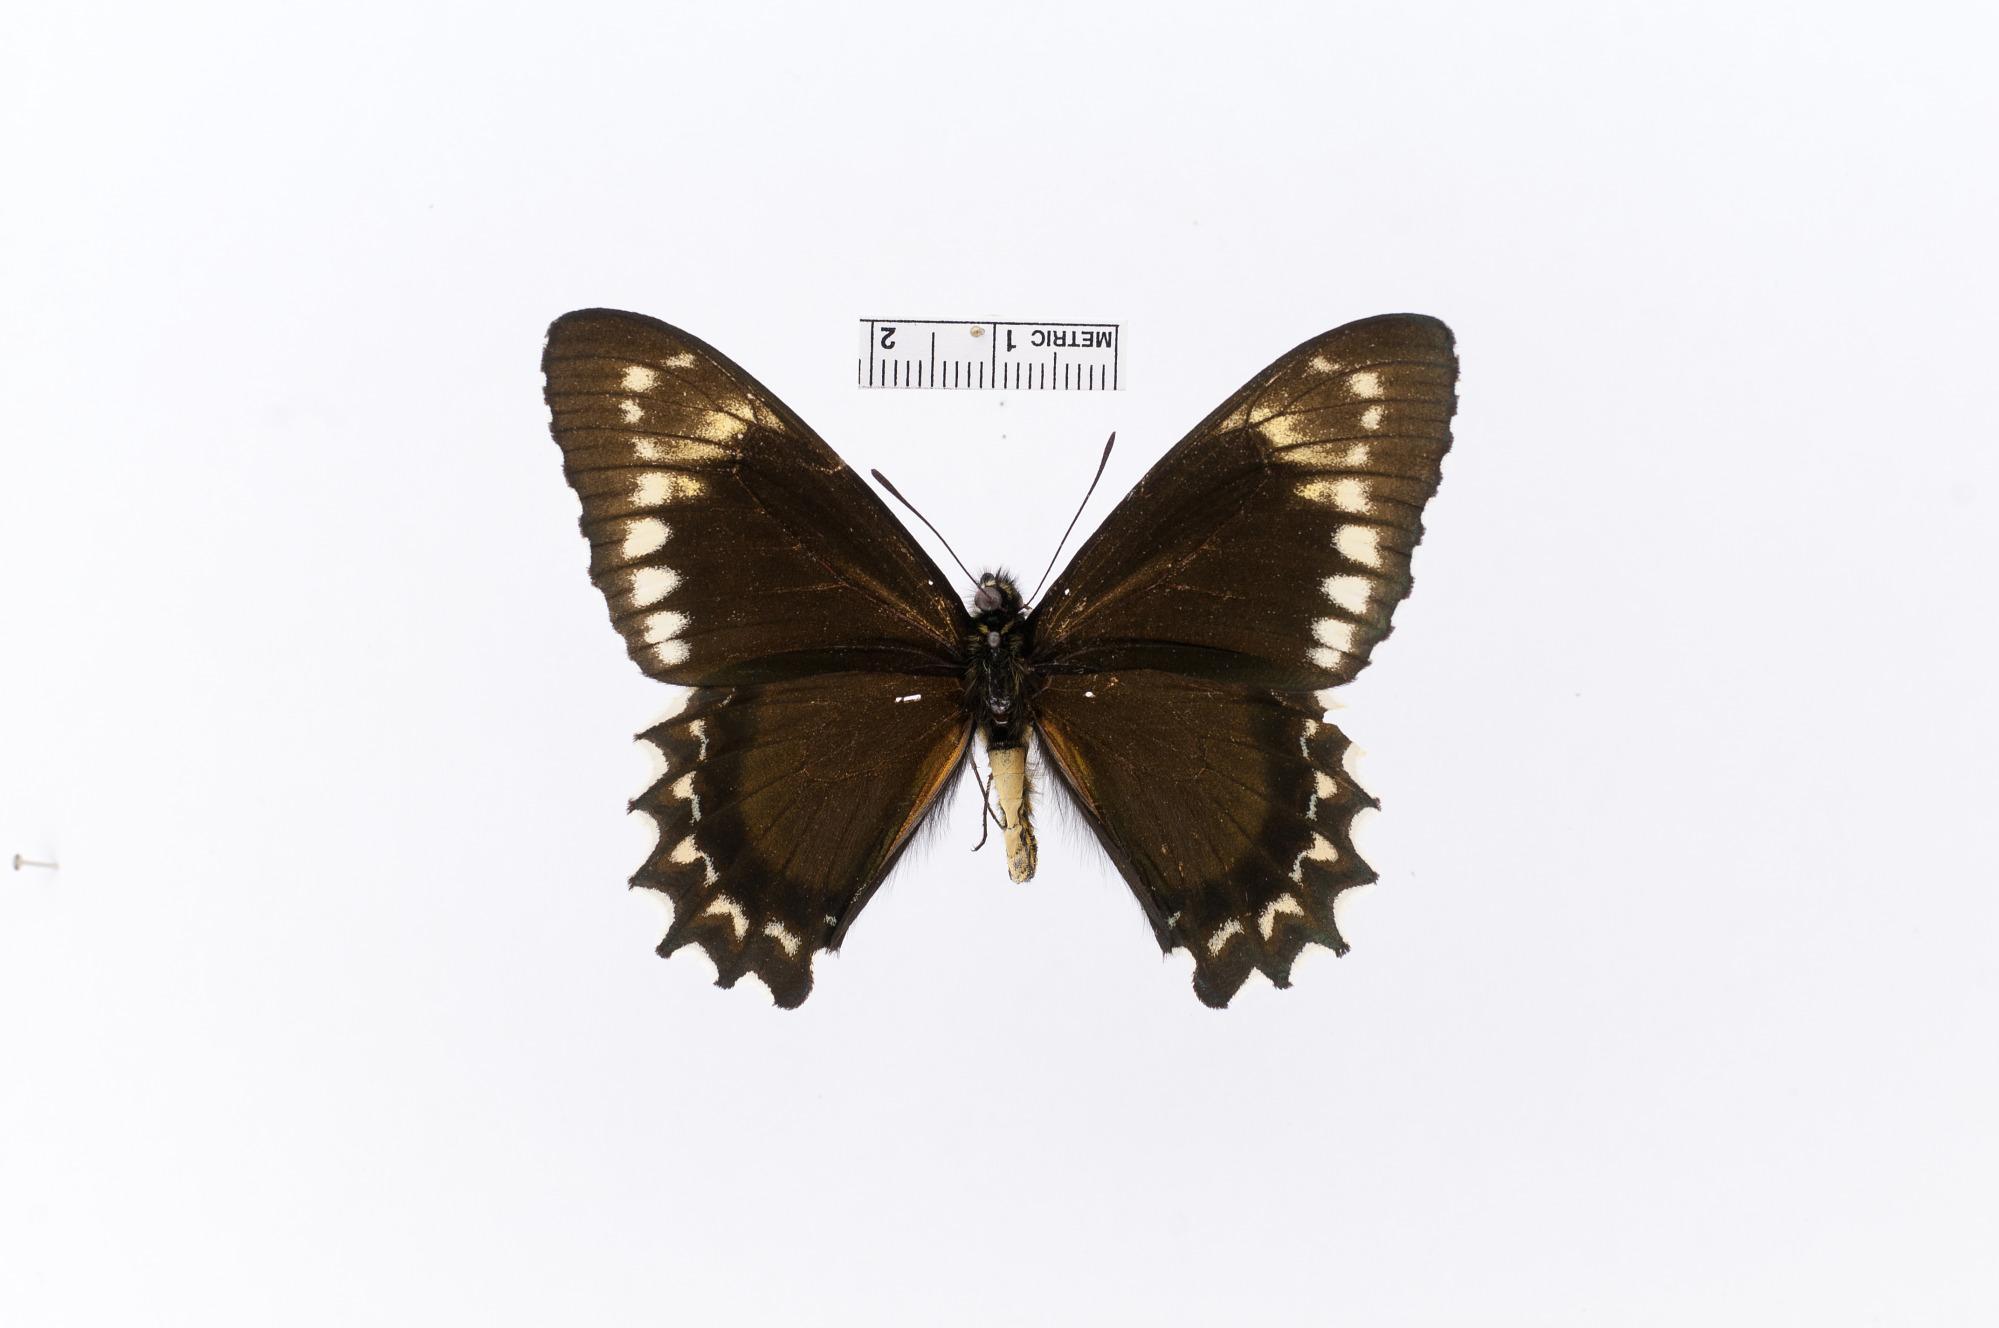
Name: Papilio madyes montebanus
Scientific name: Papilio madyes montebanus Dyar, 1913
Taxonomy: Animalia, Arthropoda, Insecta, Lepidoptera, Papilionidae, Papilioninae
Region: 1829
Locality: San Miguel, Cuzco, Peru
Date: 15 Sep 1911